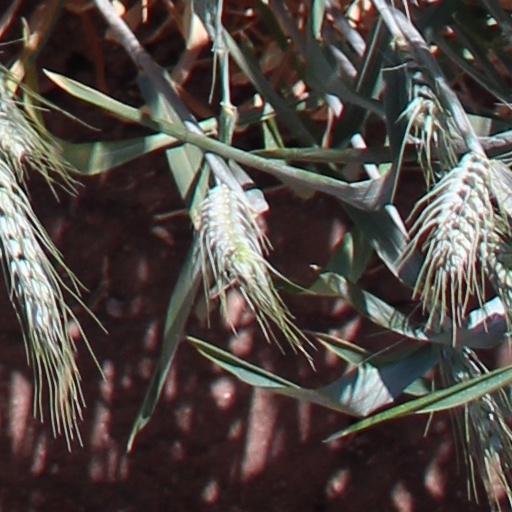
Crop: wheat